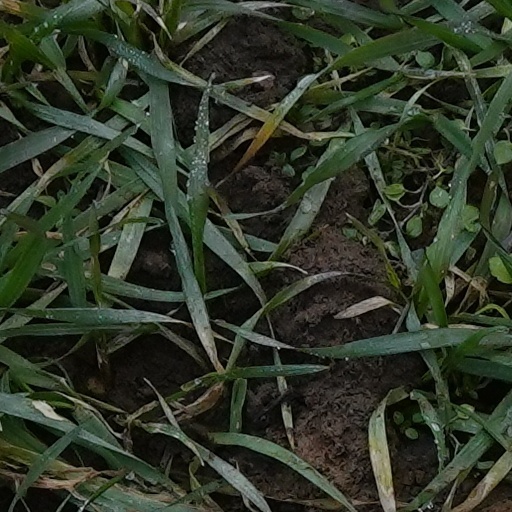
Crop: wheat